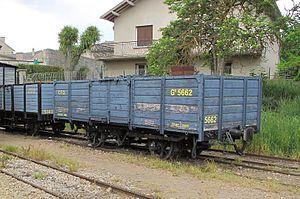
Le wagon tombereau CFD G-5662 des Voies Ferrées du Velay, en gare de Tence (Haute-Loire) le 20 mai 2011.
Le Velay Express, précédemment appelé Voies ferrées du Velay, est un chemin de fer touristique et historique, situé sur les départements de la Haute-Loire et de l'Ardèche. Il est géré par l'association VFV, au statut loi de 1901, qui fait circuler des trains touristiques sur la ligne, à voie métrique, de Raucoules-Brossette à Saint-Agrève, section de l'ancien réseau du Vivarais, en Auvergne. La ligne était auparavant exploitée jusqu'à Dunières, mais cette dernière section a été fermée en 2015.
La Ligne Florac - Sainte-Cécile-d'Andorge est une ancienne ligne ferroviaire française à écartement métrique et à voie unique. Construite sur les départements de la Lozère et du Gard, elle était exploitée par la Compagnie de chemins de fer départementaux.